Science in the ancient world

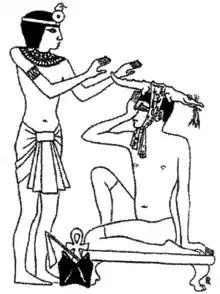
An Egyptian practice of treating migraine in ancient Egypt

The Edwin Smith Papyrus is one of the first medical documents still extant, and perhaps the earliest document that attempts to describe and analyse the brain: it might be seen as the very beginnings of modern neuroscience. However, while ancient Egyptian medicine had some effective practices, it was not without its ineffective and sometimes harmful practices. Medical historians believe that ancient Egyptian pharmacology was largely ineffective. Nevertheless, it applies the following components: examination, diagnosis, treatment and prognosis, to the treatment of disease, which display strong parallels to the basic empirical method of science and according to G. E. R. Lloyd played a significant role in the development of this methodology. The Ebers papyrus (c. 1550 BC) also contains evidence of traditional empiricism.